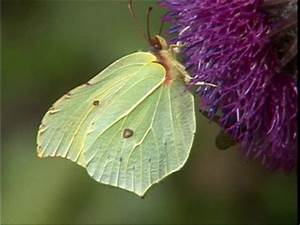
Label: butterfly